The Goldsmiths' Company Assay Office

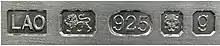
Traditional hallmarks

The Goldsmiths’ Company Assay Office is still based at Goldsmiths’ Hall and remains the oldest company in Britain to be continually trading from the same site. However, it also has two satellite offices; at Greville Street in Hatton Garden in the heart of the London jewellery quarter and within a high-security complex at London's Heathrow airport, where it handles parcels imported from foreign manufacturers.